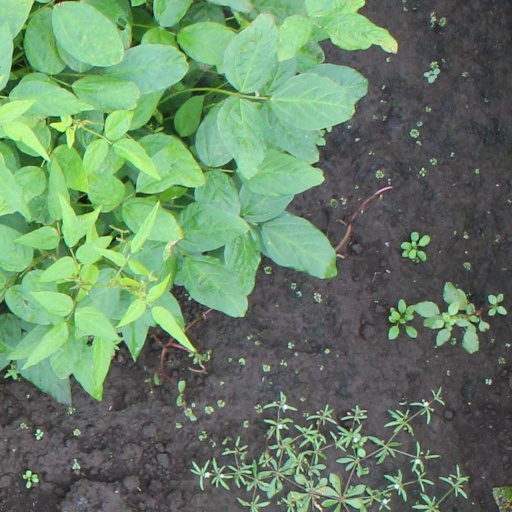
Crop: soybean